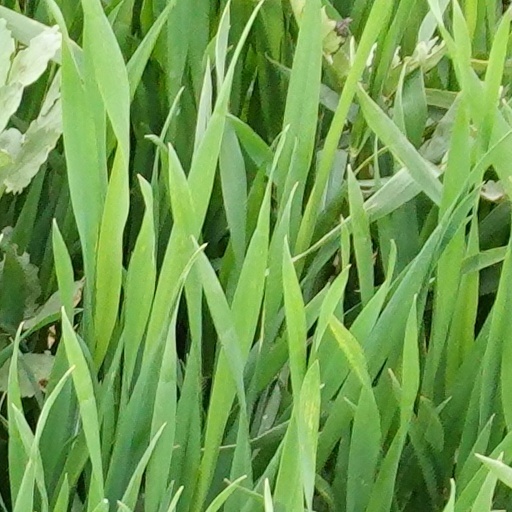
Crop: wheat